Entikong

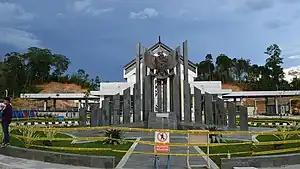
Entikong border crossing checkpoint

Entikong is a district ("kecamatan") and also an administrative village ("desa") within that district in Sanggau Regency of West Kalimantan Province, Indonesia. It is the location of the main border crossing between the West Kalimantan and the Malaysian state of Sarawak. The checkpoint on the Malaysian side of the border is called the Tebedu immigration, customs, quarantine and security checkpoint.